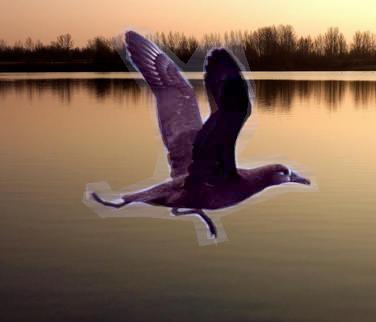
Bird species: Black_footed_Albatross
Bird type: waterbird
Background: water